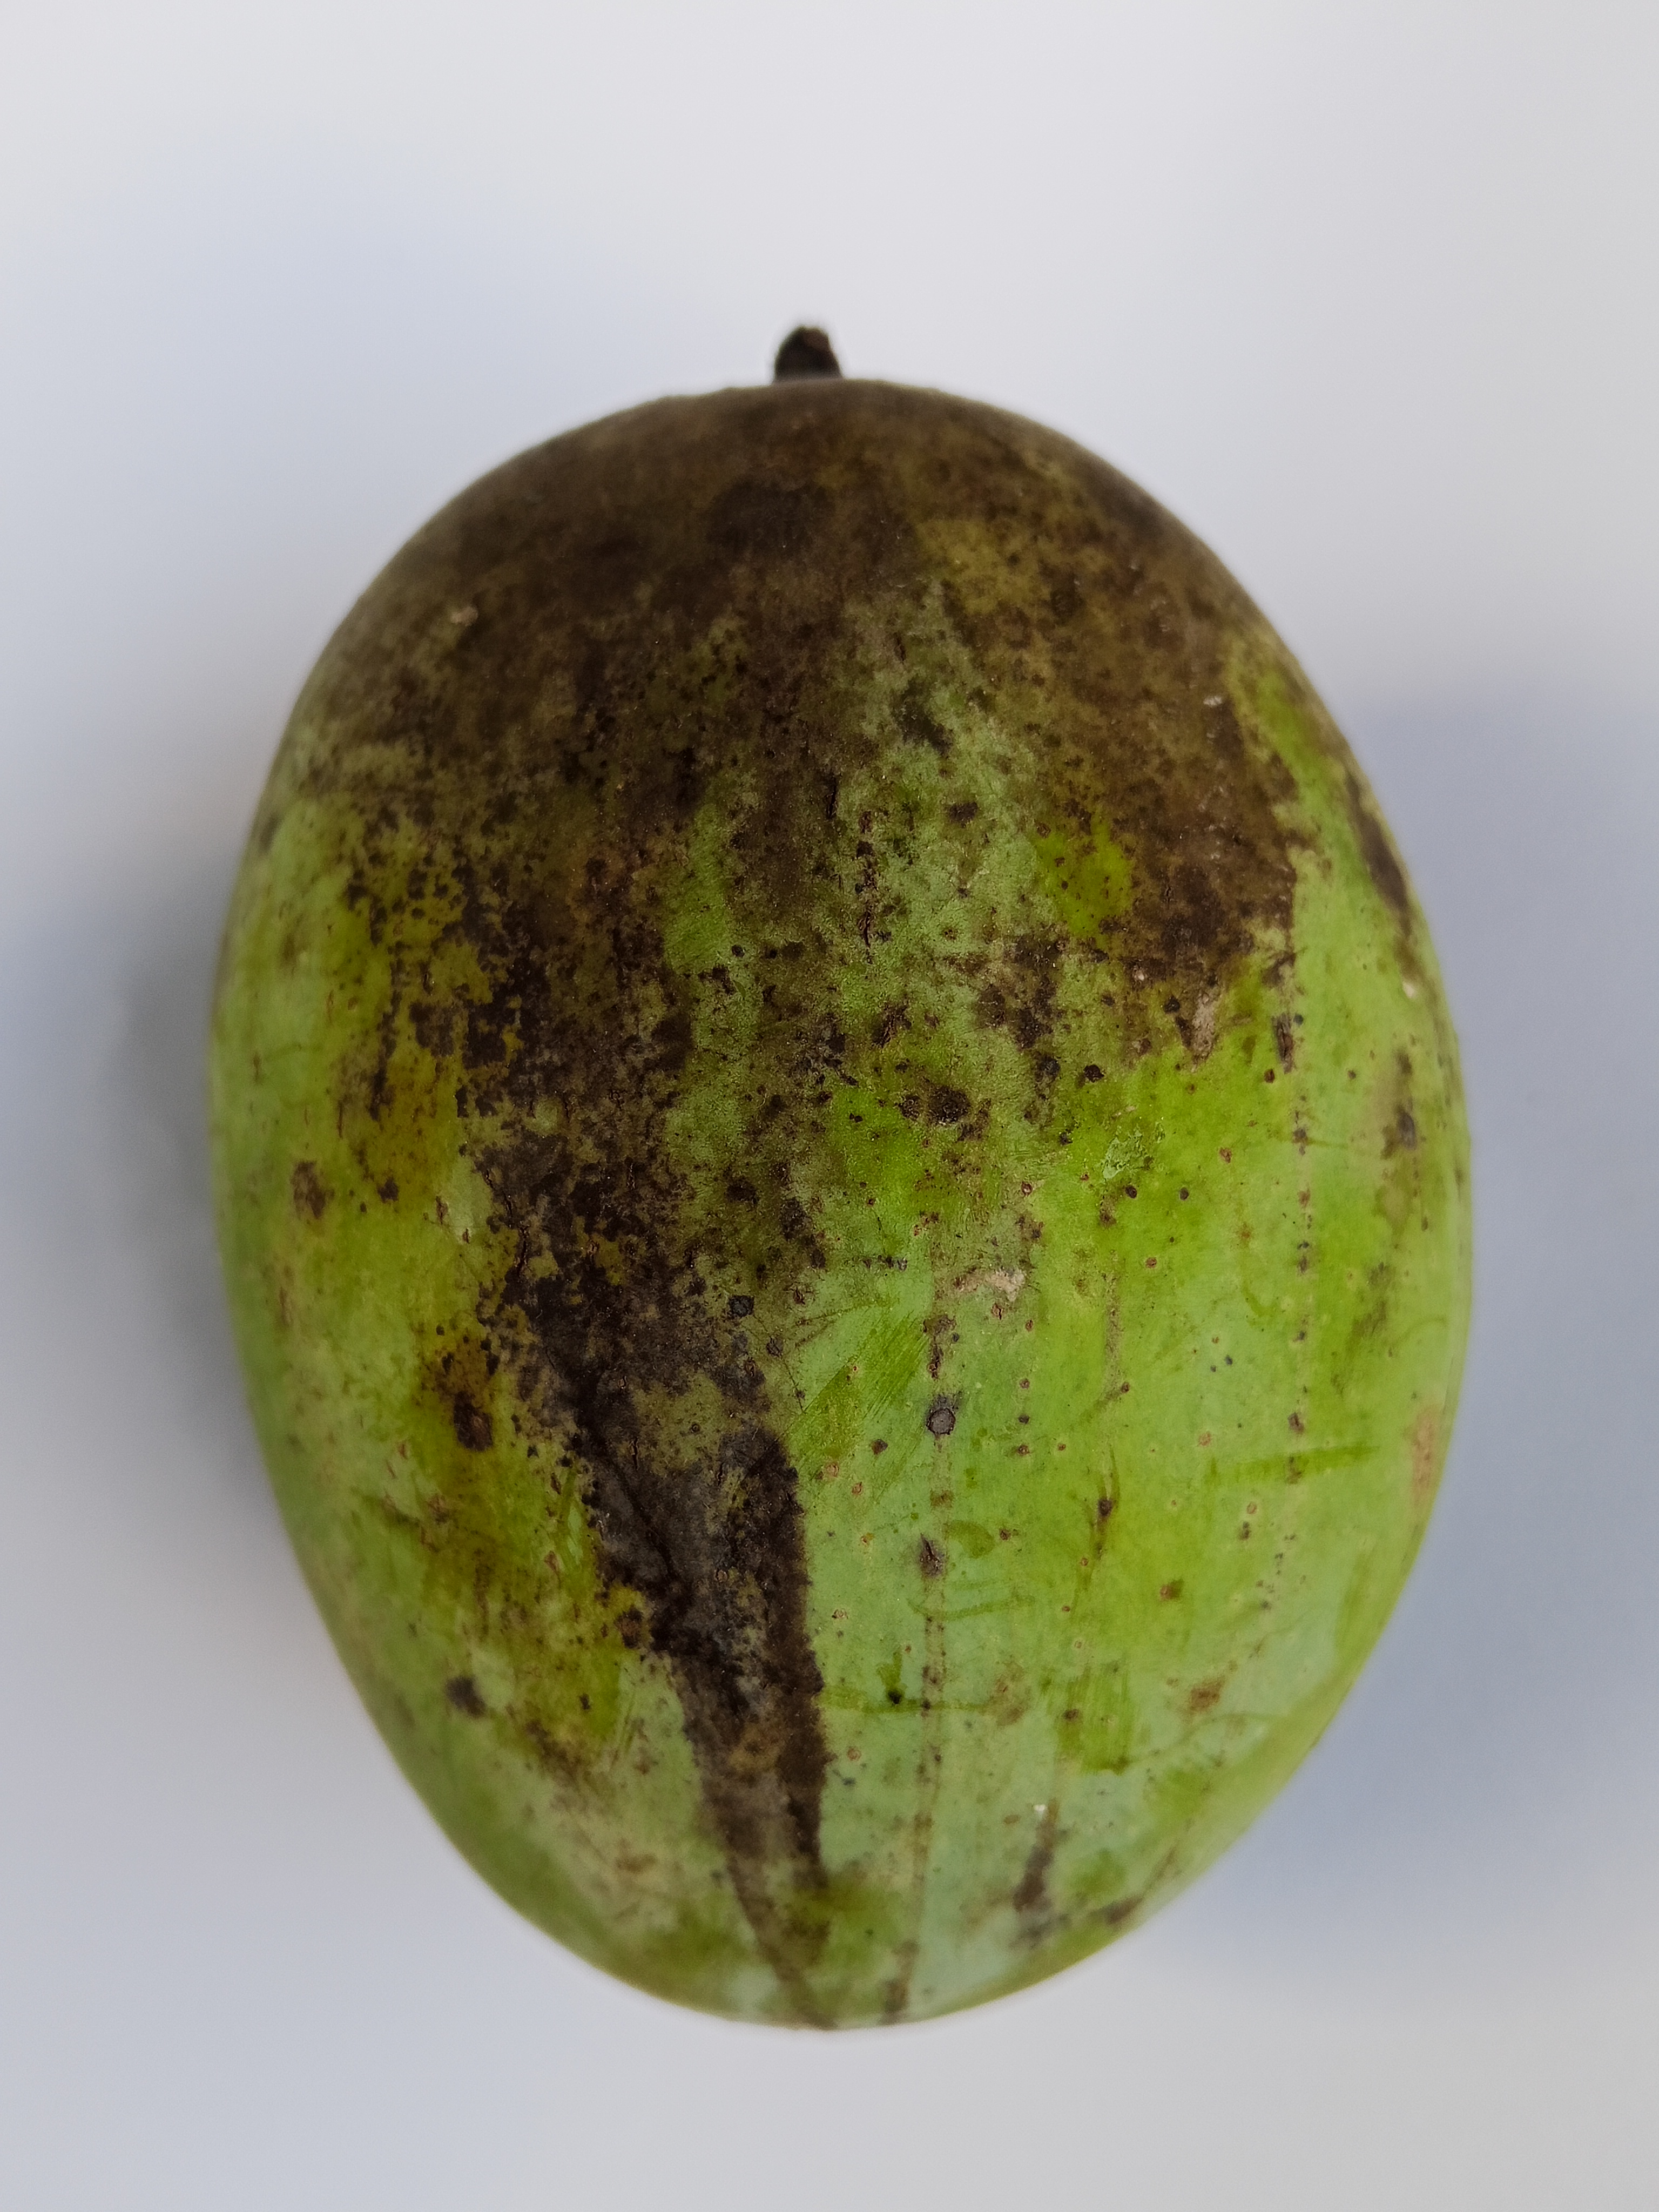
Mango variety: Langra